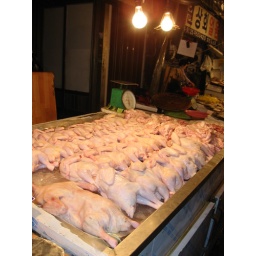
chicken sitting out in the open street market